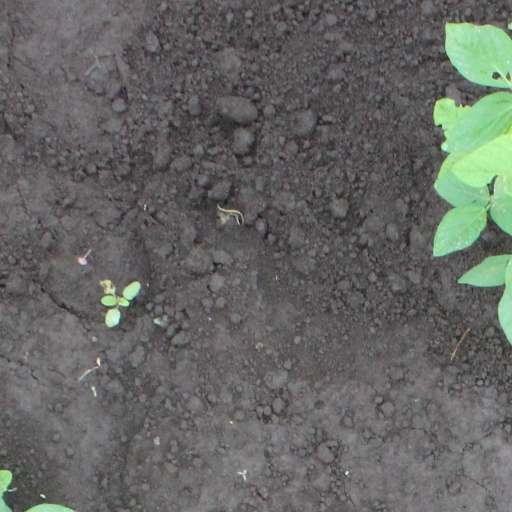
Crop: soybean